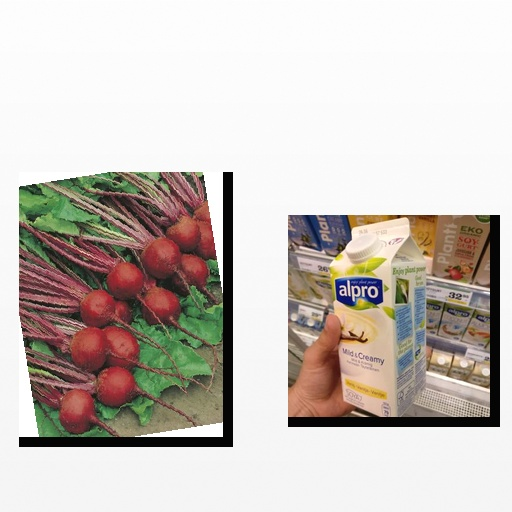
Food items: vanilla_soy_yogurt, beetroot